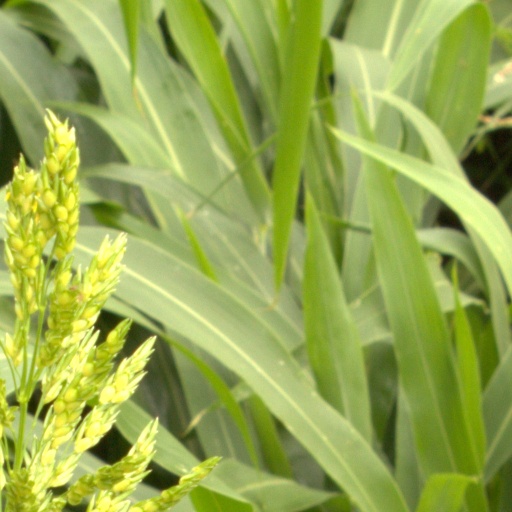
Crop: sorghum